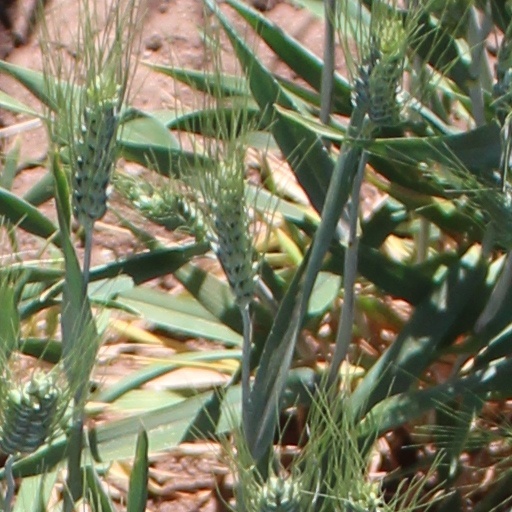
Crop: wheat